Craig Silvey

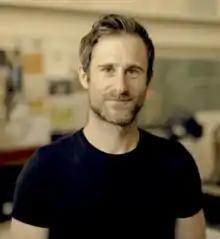

Craig Silvey (born 1 January 1982) is an Australian novelist. Silvey has twice been named one of the Best Young Australian Novelists by "The Sydney Morning Herald" and has been shortlisted for the International Dublin Literary Award. His 2009 second novel was selected by the American Library Association as Best Fiction for Young Adults in their 2012 list, and was made into the movie "Jasper Jones" in 2017.